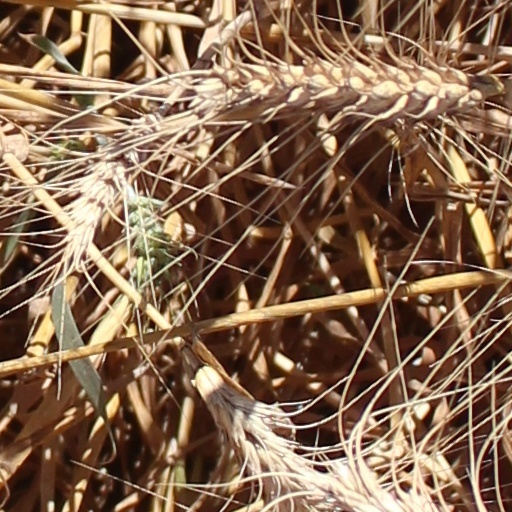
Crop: wheat